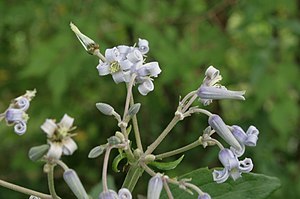
Opret skovranke
Opret skovranke (Clematis stans)
Clematis stans: Blomster.